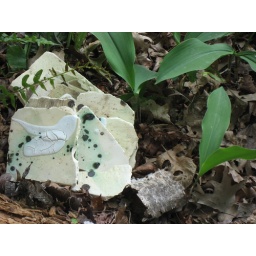
Aluminum oxide and gunmetal with clear glaze randomly applied. Good on the ground in a little pile.